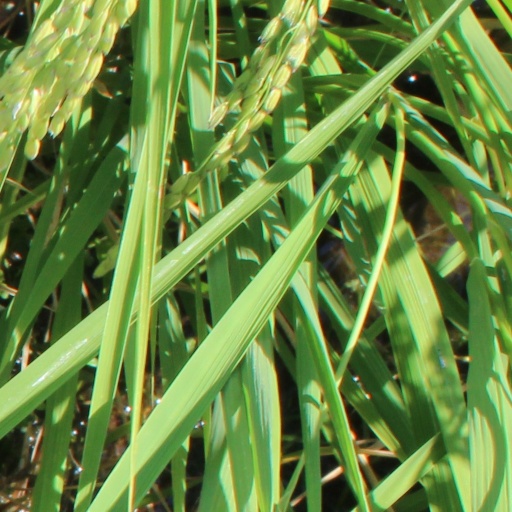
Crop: rice